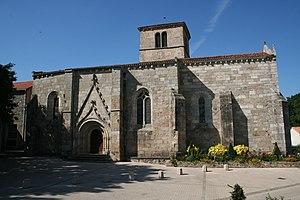
Façade sud
Cet article recense les monuments historiques de la Vendée, en France.
Saint-Paul-en-Pareds est une commune française située dans le département de la Vendée en région Pays de la Loire.
La liste des églises de la Vendée recense de la manière la plus complète possible les églises, cathédrale et basiliques situées dans le département français de la Vendée.